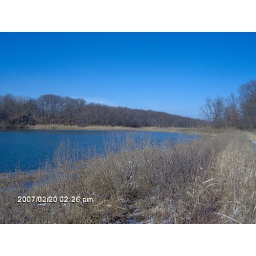
Well I guess you can't help but notice the rich texture in the grasses and the blue blue's ot the water and the sky